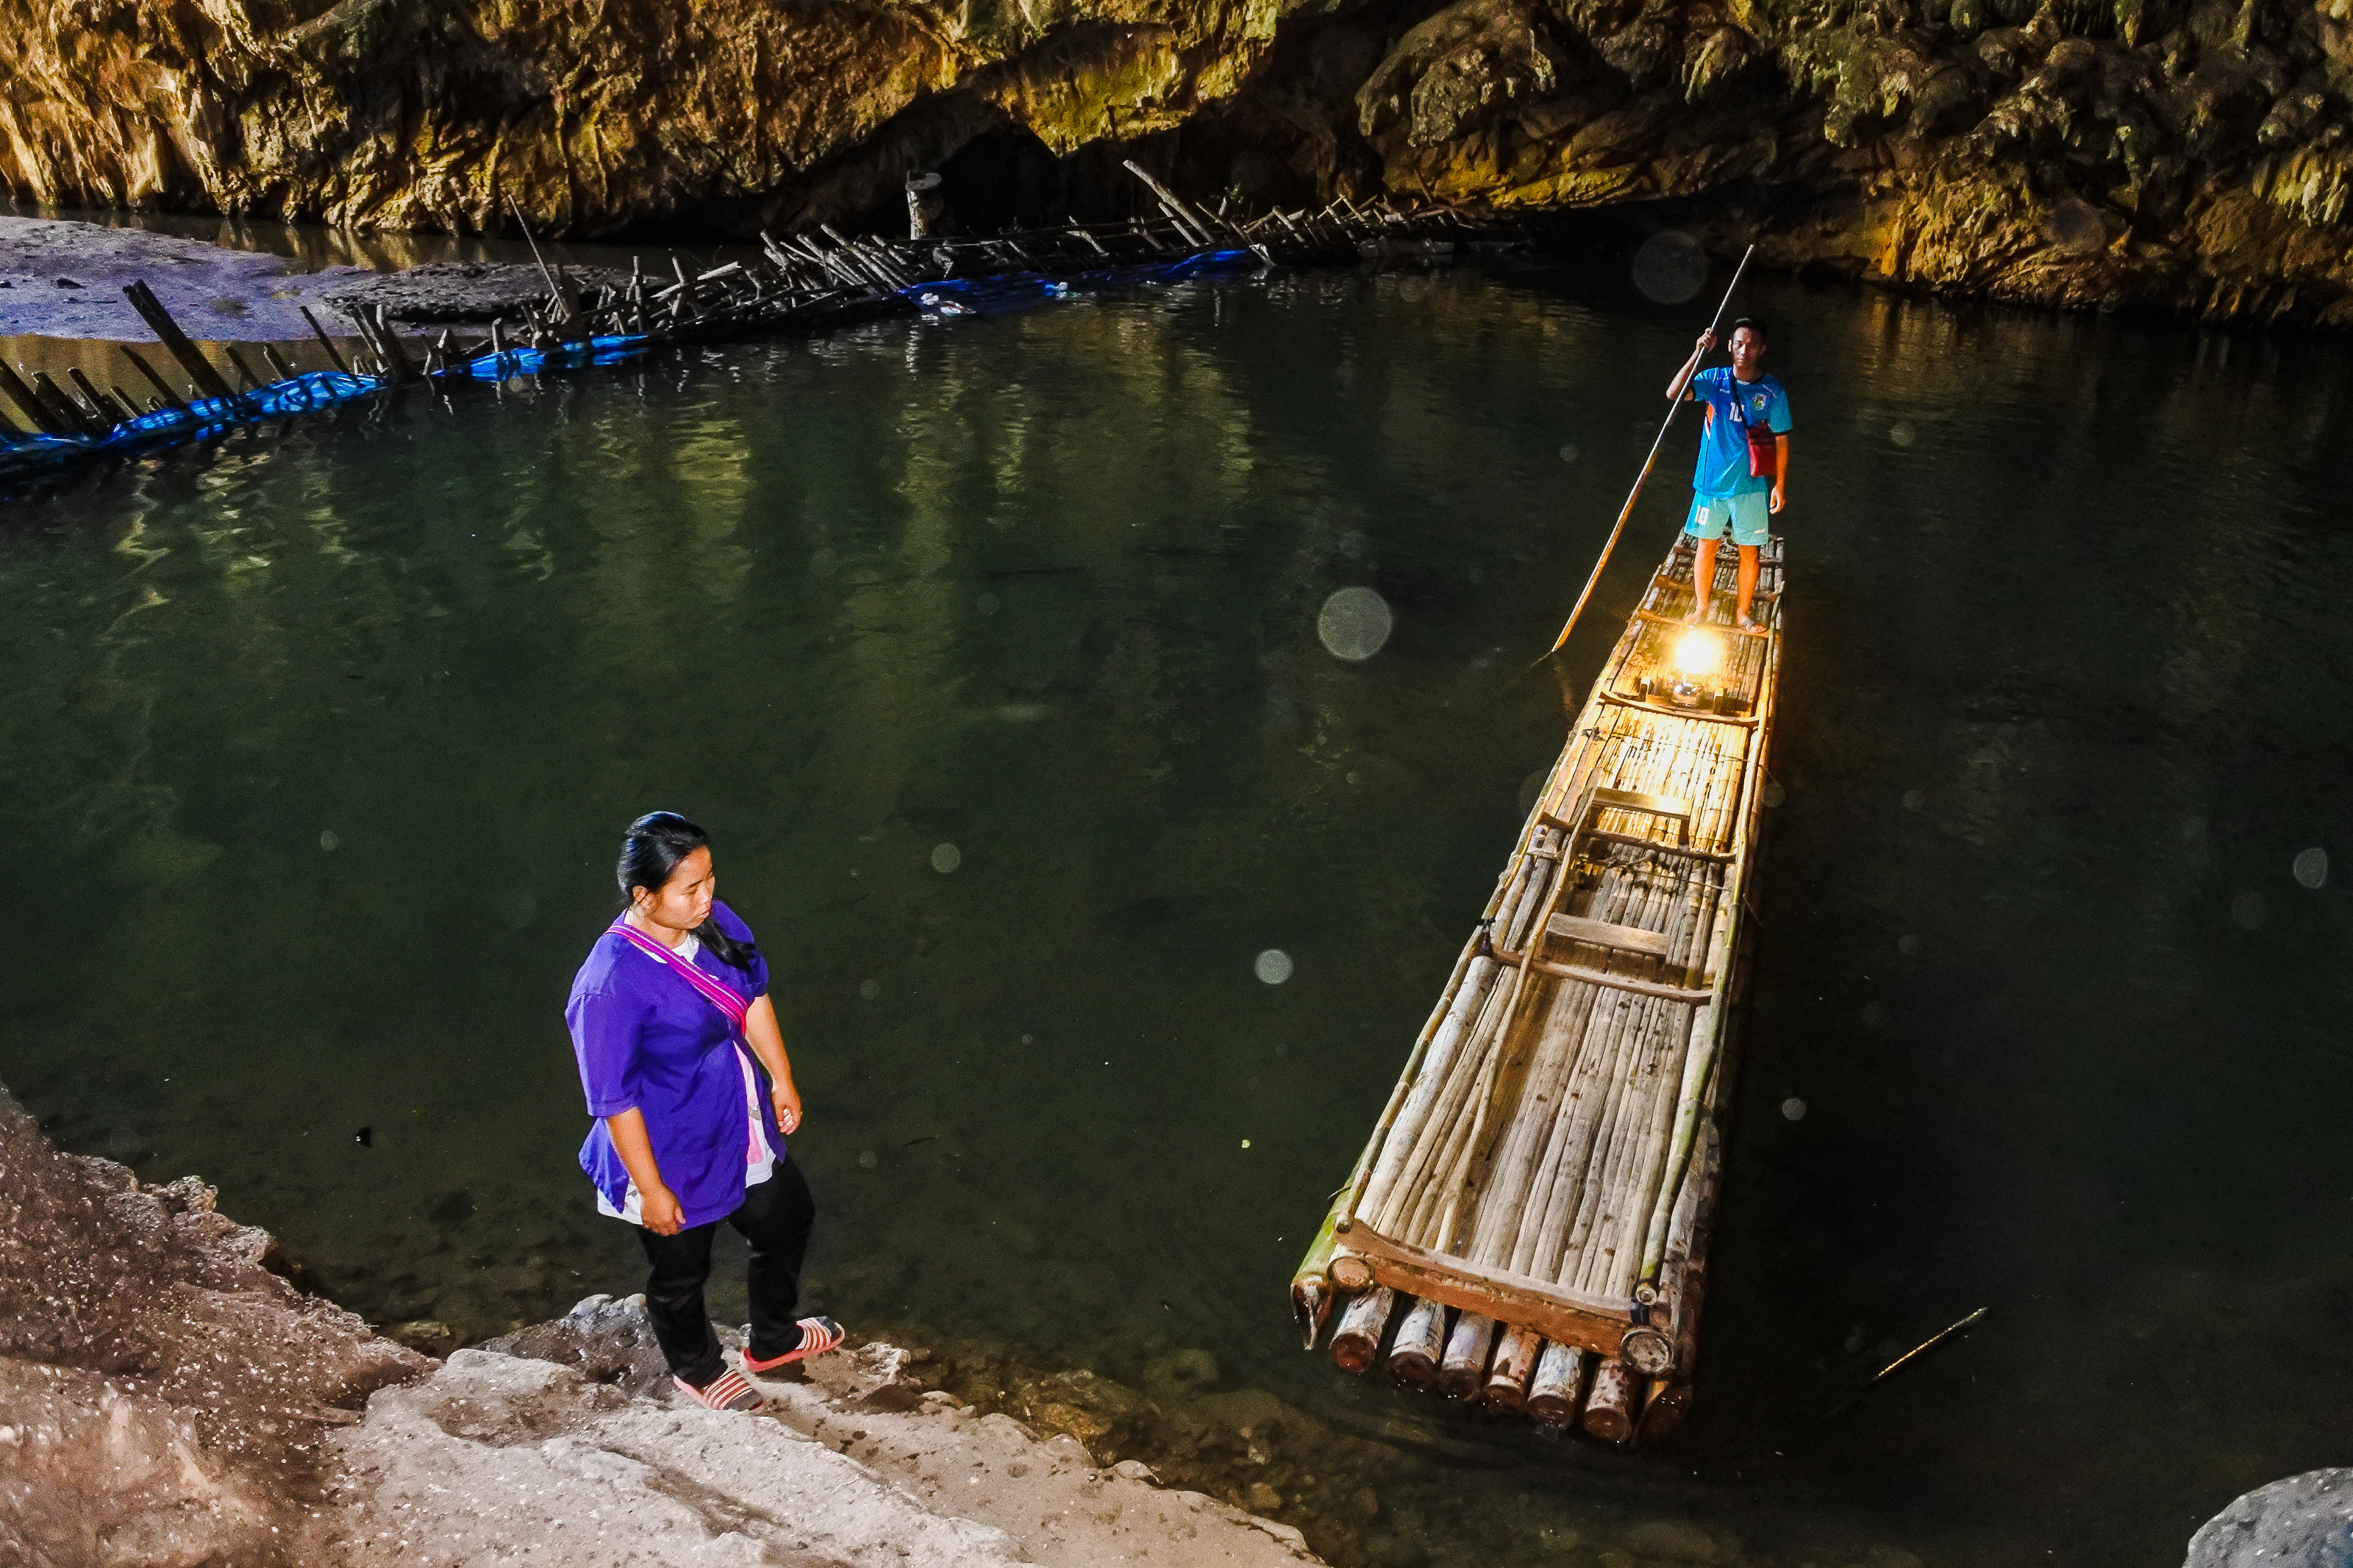
lod, tourism, geology, inside, scenic, sun, interior, lot, rock, amazing, beautiful, mountain, limestone, tham, walking, thailand, dark, pai, cave, famous, green, natural, nature, asia, stalagmite, people, water, lifestyle, stone, adventure, mae hong son, outdoor, attraction, light, underground, background, person, stalactite, backpack, fish, sunset, silhouette, river, travel, landscape, water resources, watercourse, reflection, tree, fun, bank, bridge, waterway, leisure, vacation, pond, stream, geological phenomenon, lake, plant, vehicle, nonbuilding structure